Mishpatim

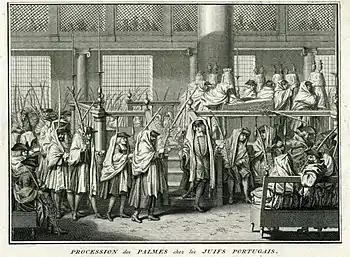
Observance of Sukkot; Procession of the Palms [Hoshanah Rabbah] in the Portuguese Synagogue in Amsterdam (engraving by Bernard Picart, 1724)

In the time of Nehemiah, after the Babylonian captivity, the Israelites celebrated Sukkot by making and dwelling in booths, a practice of which Nehemiah reports: "the Israelites had not done so from the days of Joshua." In a practice related to that of the Four Species, Nehemiah also reports that the Israelites found in the Law the commandment that they "go out to the mountains and bring leafy branches of olive trees, pine trees, myrtles, palms and [other] leafy trees to make booths." In Leviticus 23:40, God told Moses to command the people: "On the first day you shall take the product of "hadar" trees, branches of palm trees, boughs of leafy trees, and willows of the brook," and "You shall live in booths seven days; all citizens in Israel shall live in booths, in order that future generations may know that I made the Israelite people live in booths when I brought them out of the land of Egypt." The book of Numbers, however, indicates that while in the wilderness, the Israelites dwelt in tents. Some scholars consider Leviticus 23:39–43 (the commandments regarding booths and the four species) to be an insertion by a late redactor.